2019 El Paso Walmart shooting

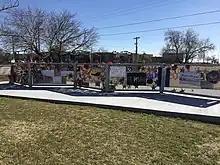
The memorial wall to remember the Walmart victims

Crusius has admitted to posting a manifesto, titled "The Inconvenient Truth", on the online message board 8chan shortly before the shooting. The post includes the suspect's name, and the manifesto identifies the type of weapon used in the attack. Site moderators quickly removed the original post, though users continued to share copies. Claiming to have been inspired by the Christchurch mosque shootings in New Zealand that killed 51 people earlier the same year, the author expresses support for the perpetrator of the Christchurch shootings and bemoans grievances such as environmental degradation, "cultural and ethnic replacement", and a "Hispanic invasion".